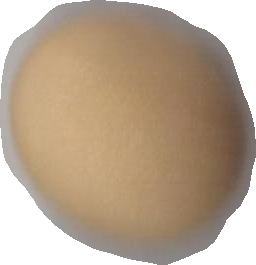
Variety: Grobogan